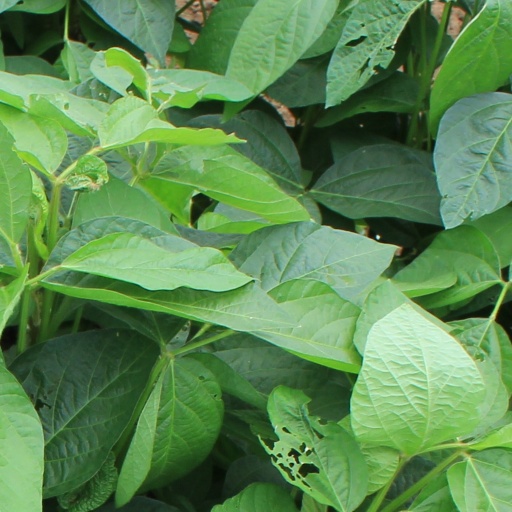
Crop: soybean